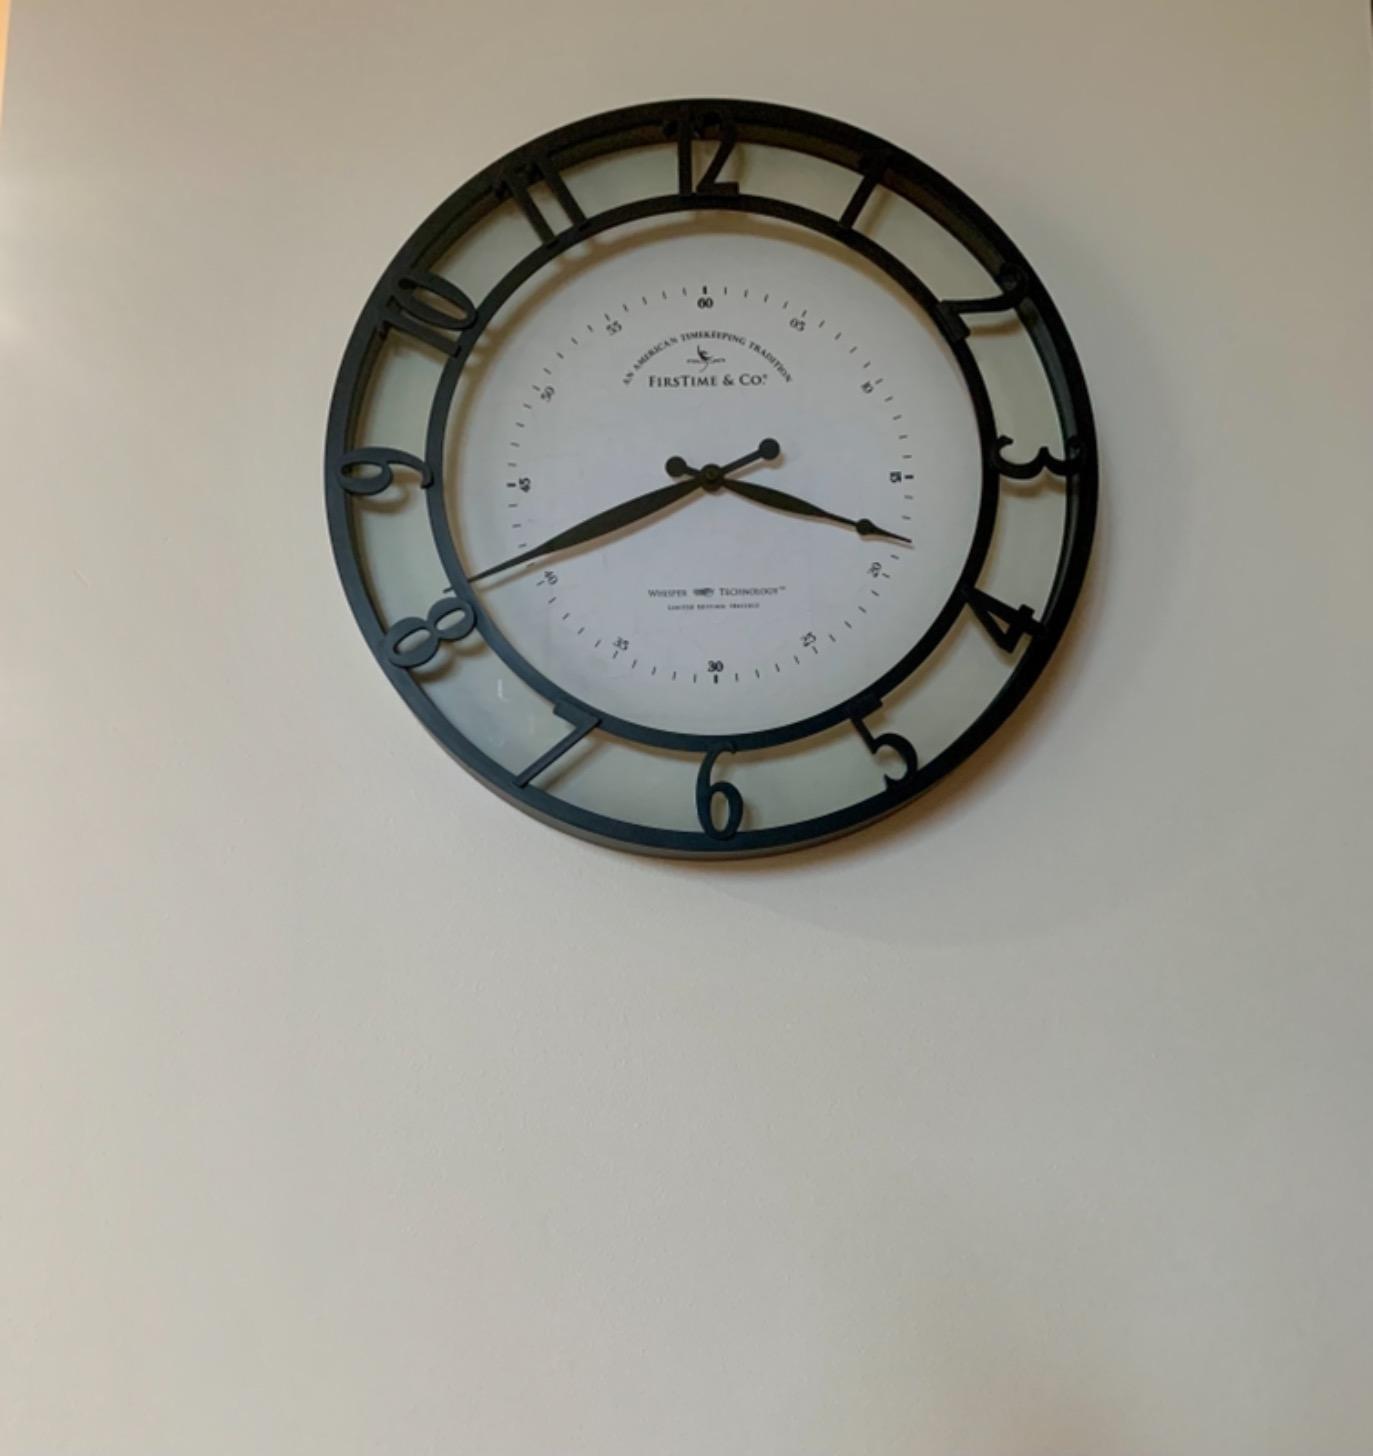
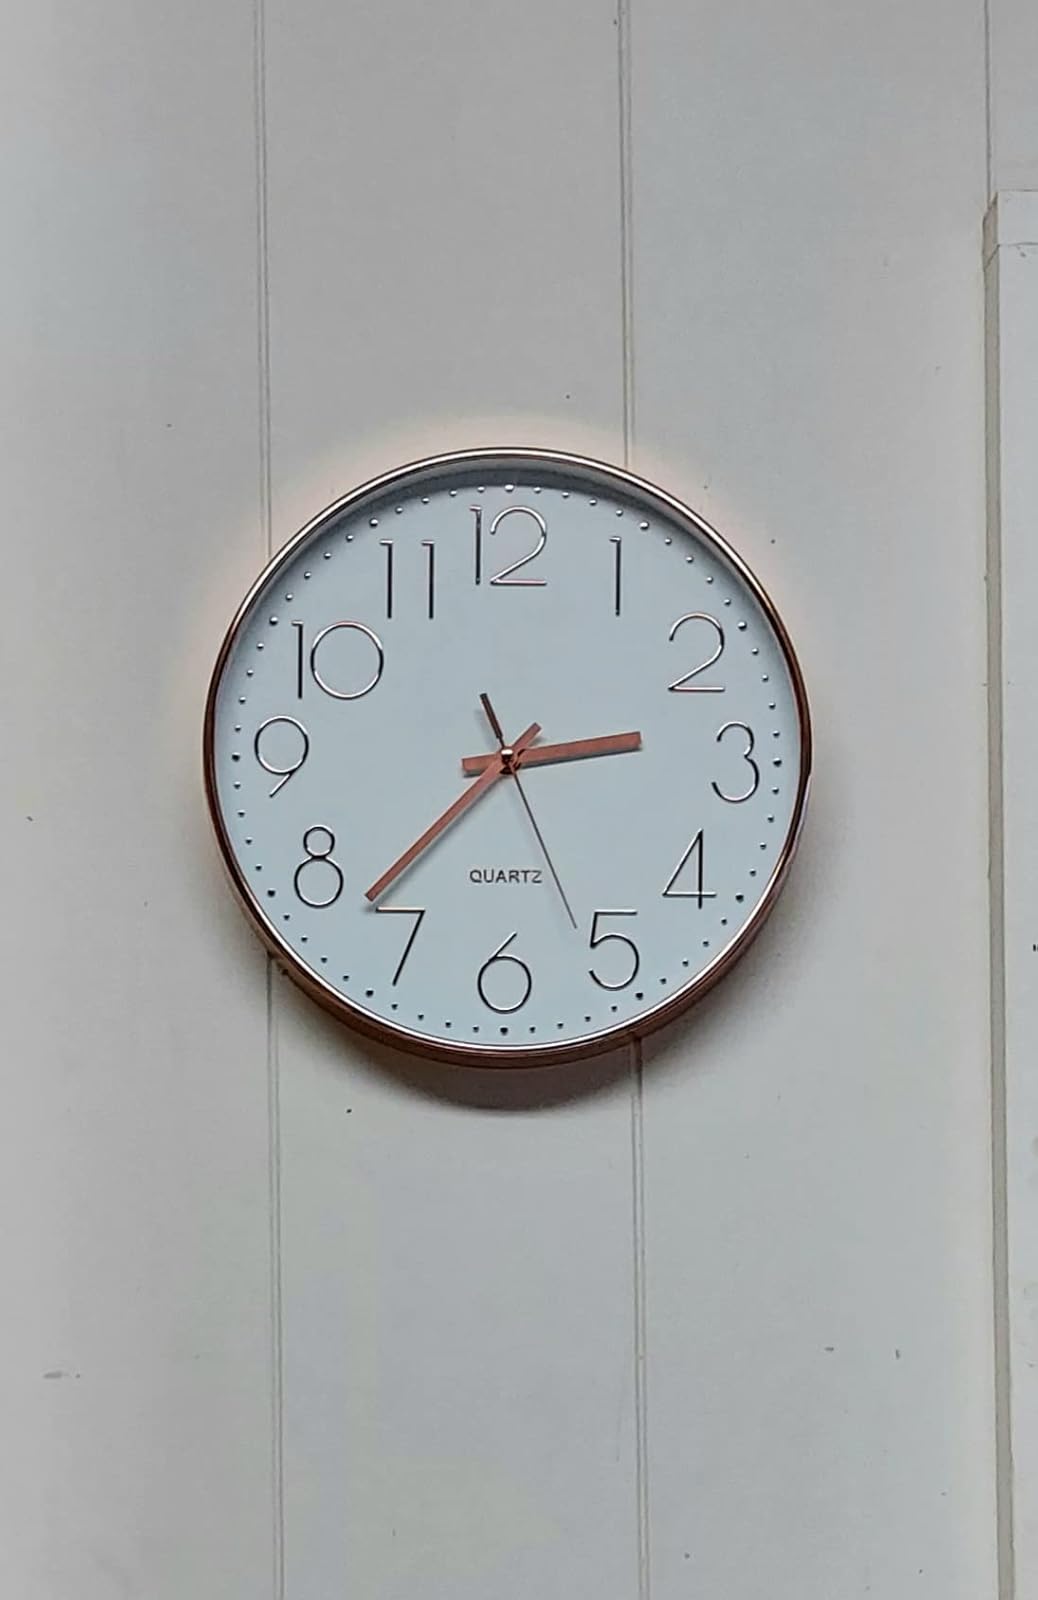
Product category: clock
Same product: no